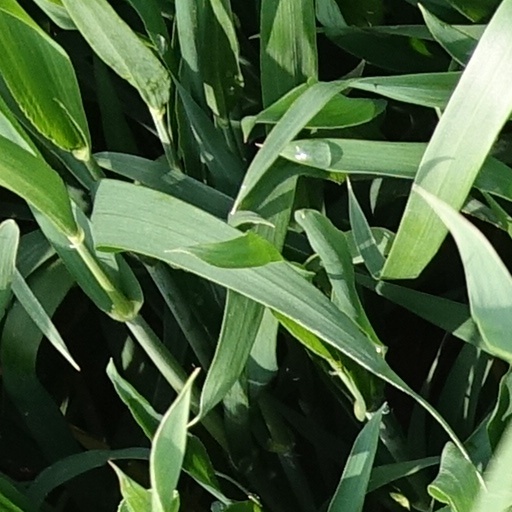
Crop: wheat